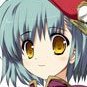
Portrait style: Anime Portrait